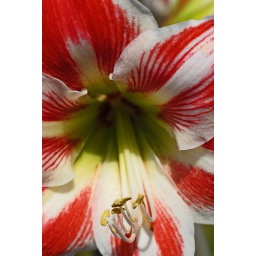
noticed this plant by my local bar last nite and returned today to shoot it